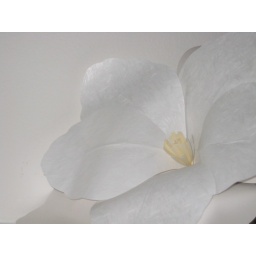
My giant paper flower that I made. I love how it photographed against the white wall.